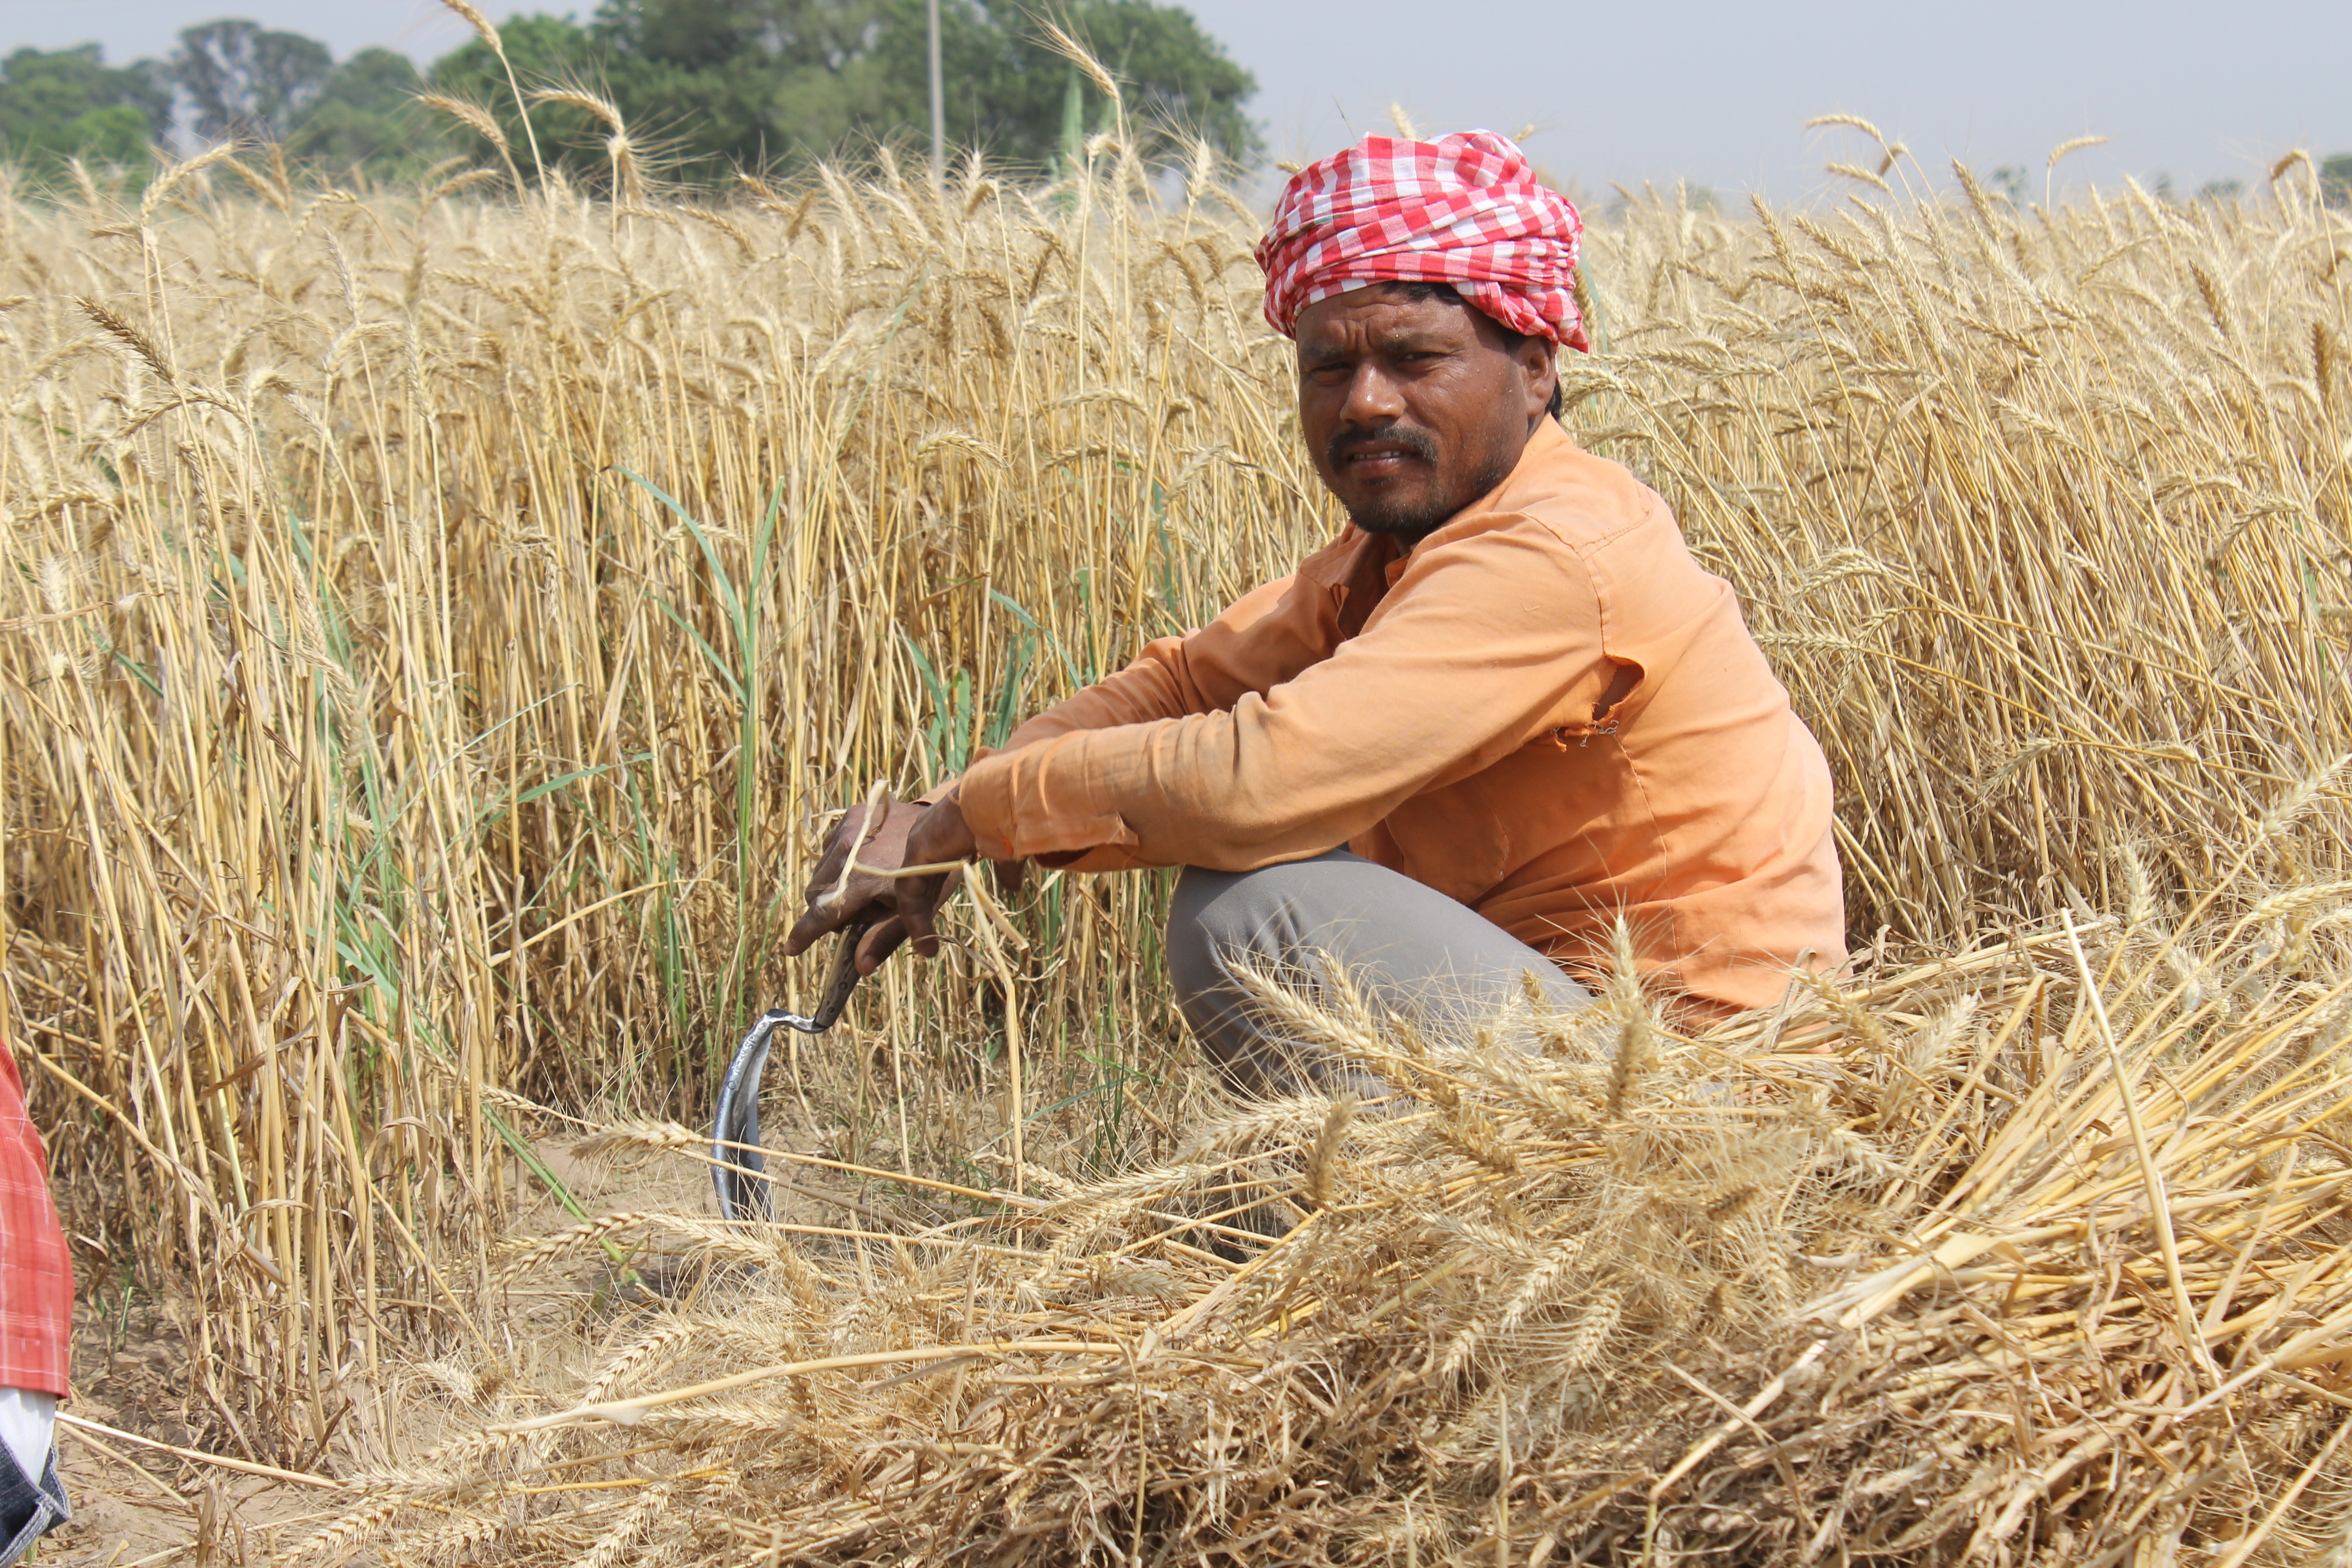
work, people, plant, field, farm, wheat, prairie, rural, food, farming, harvest, crop, soil, agriculture, cutting, farmer, agricultural, worker, men, india, labor, flowering plant, commodity, punjab, agronomist, wheat fields, patiala, grass family, land plant, food grain, farmworker